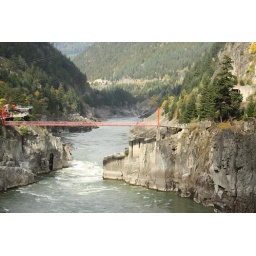
from train in Rockies - cable cars